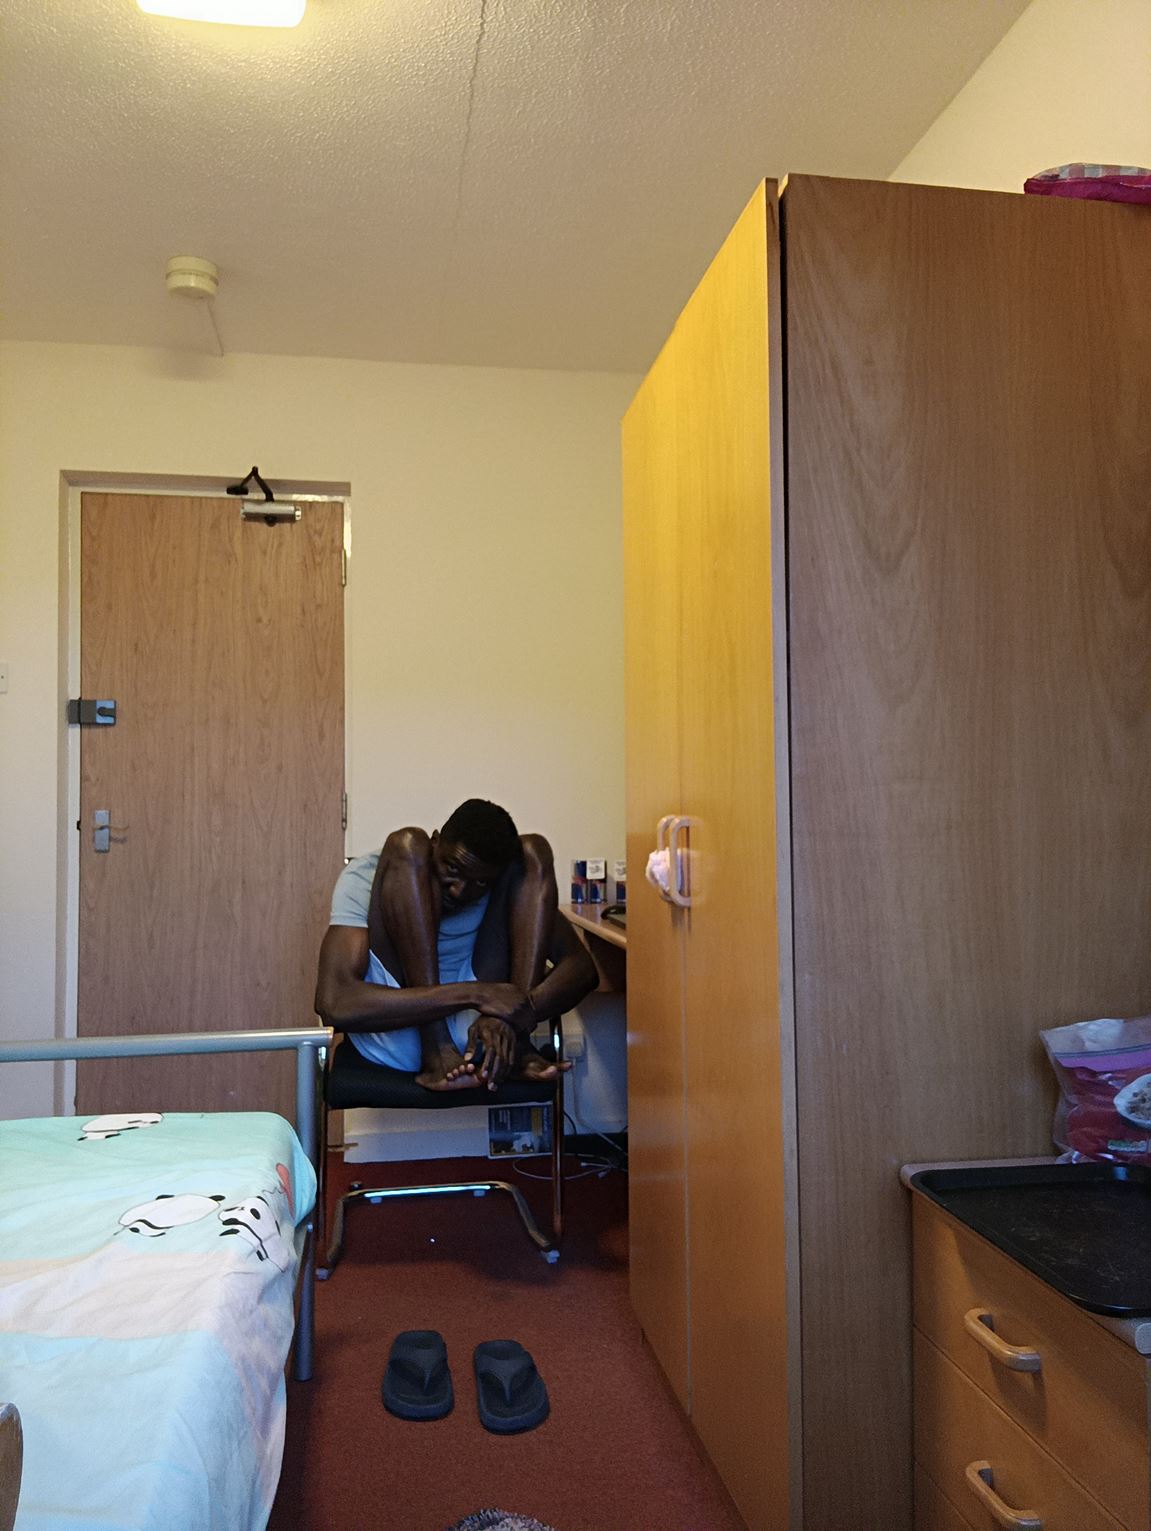
Posture: sit